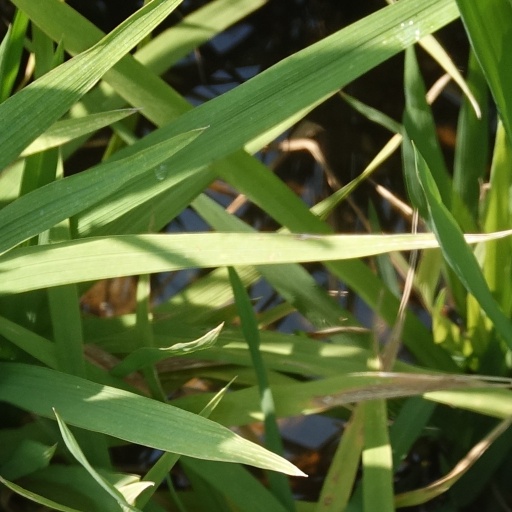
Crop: rice